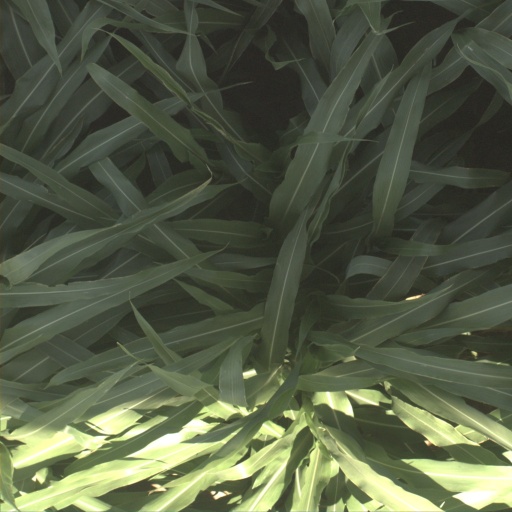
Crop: sorghum